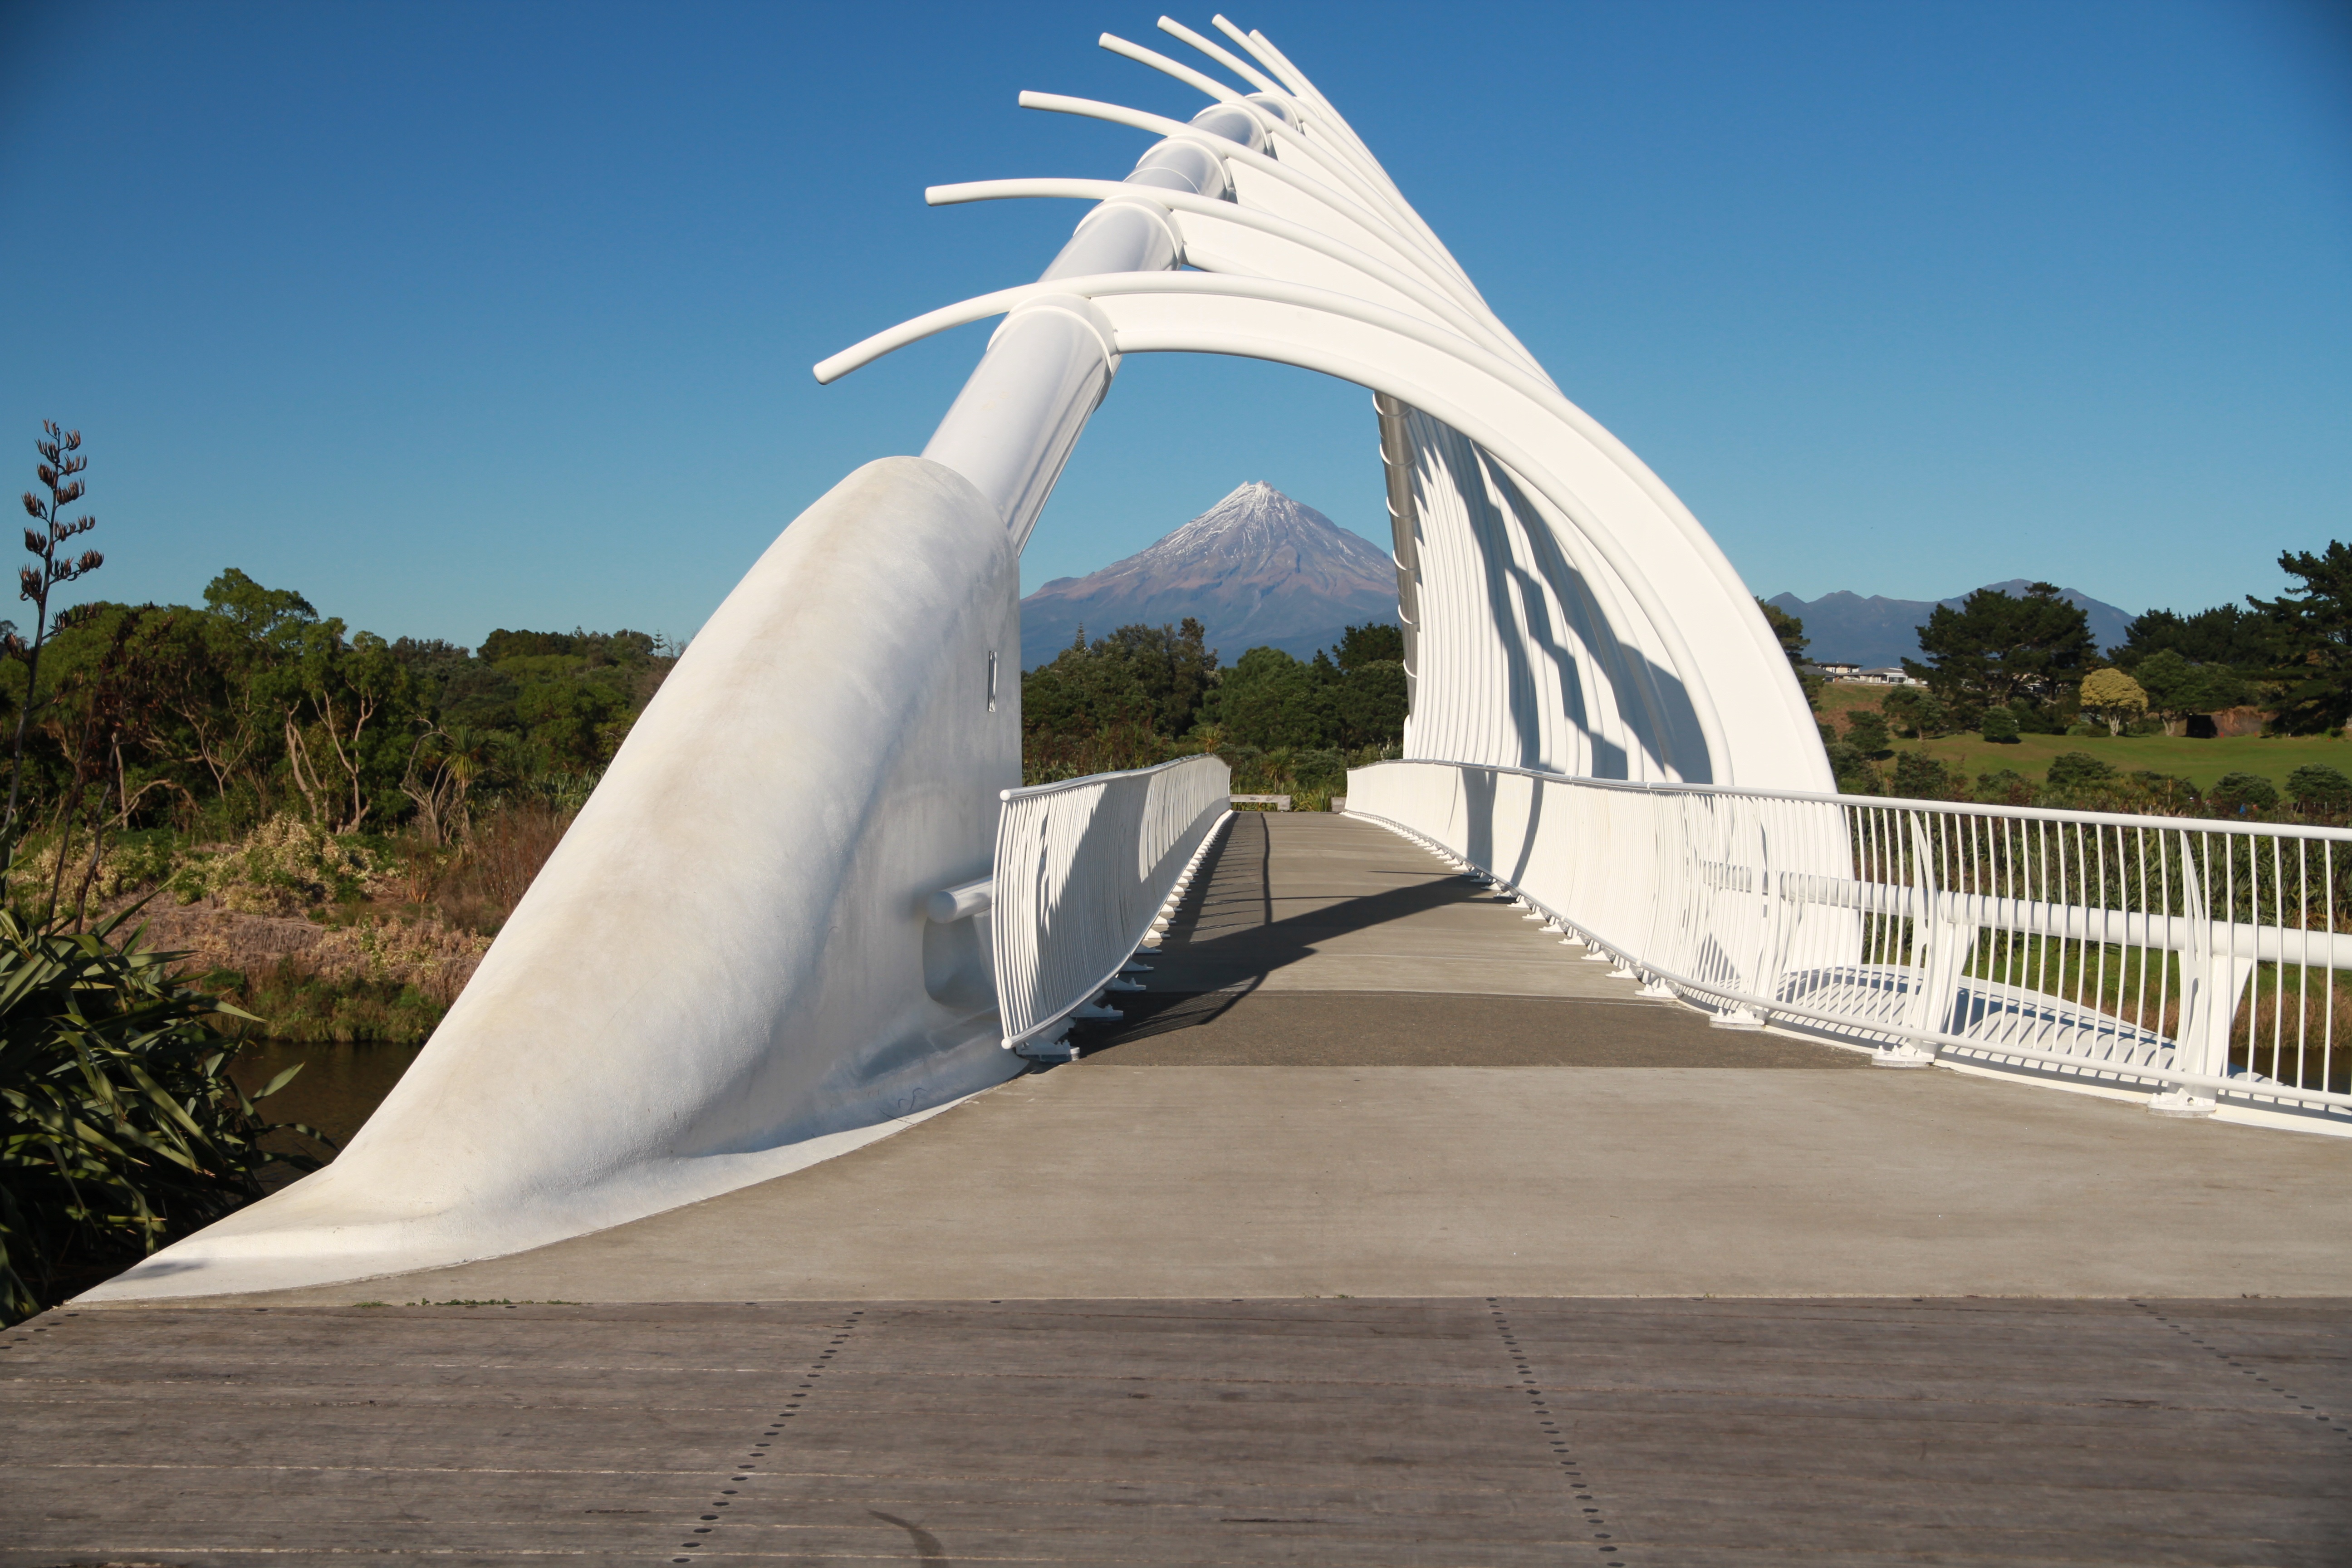
landscape, nature, outdoor, mountain, architecture, bridge, monument, arch, landmark, blue, tent, new zealand, taranaki